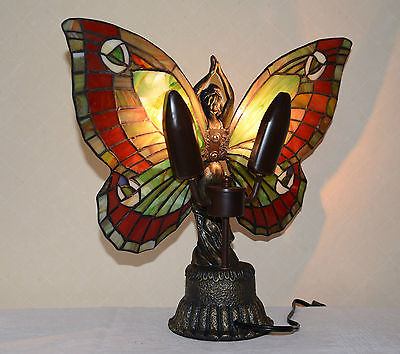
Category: lamp